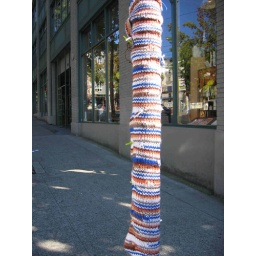
while strolling with amy, came upon these cool pole covers in capital hill